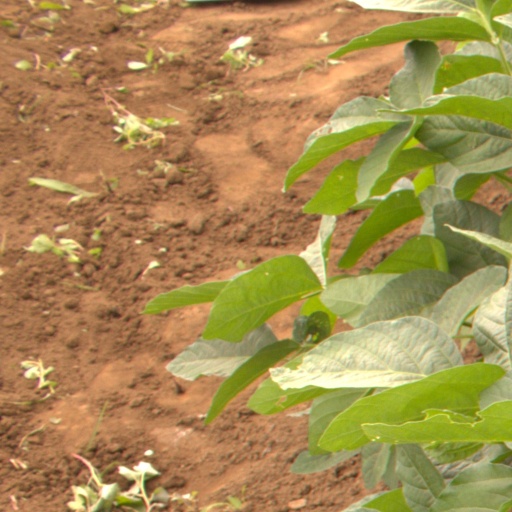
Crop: soybean